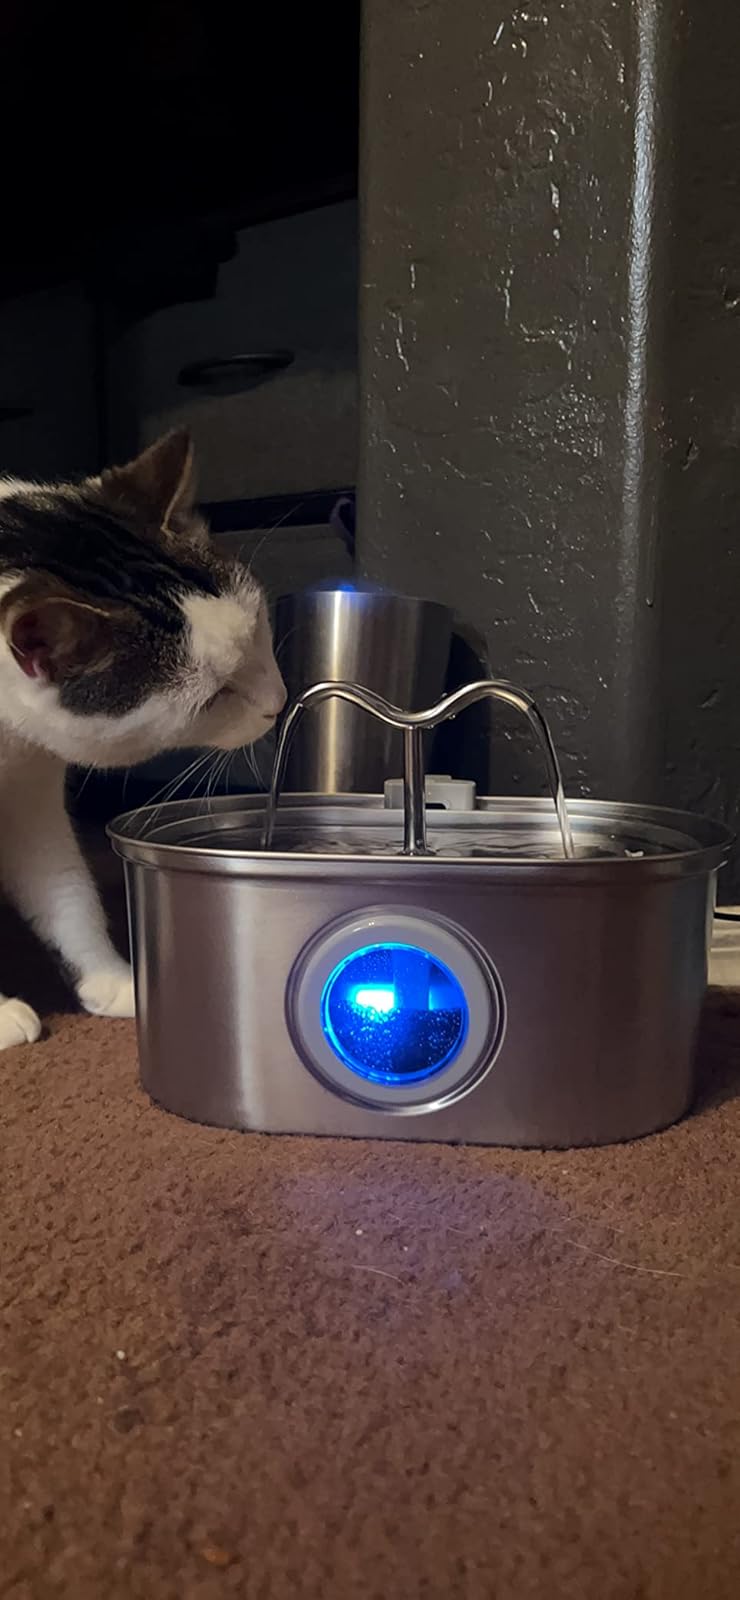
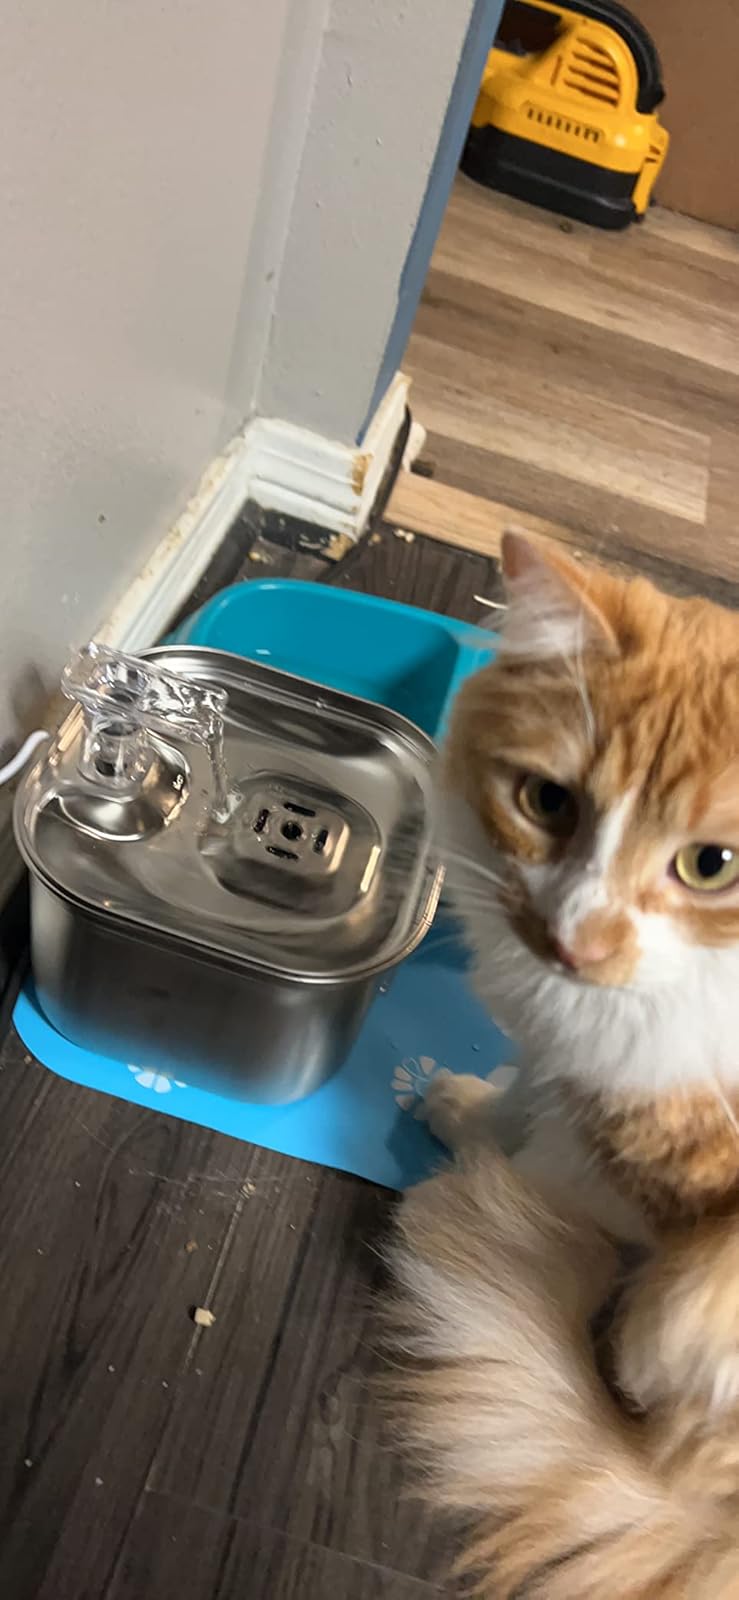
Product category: items_bowl
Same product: no